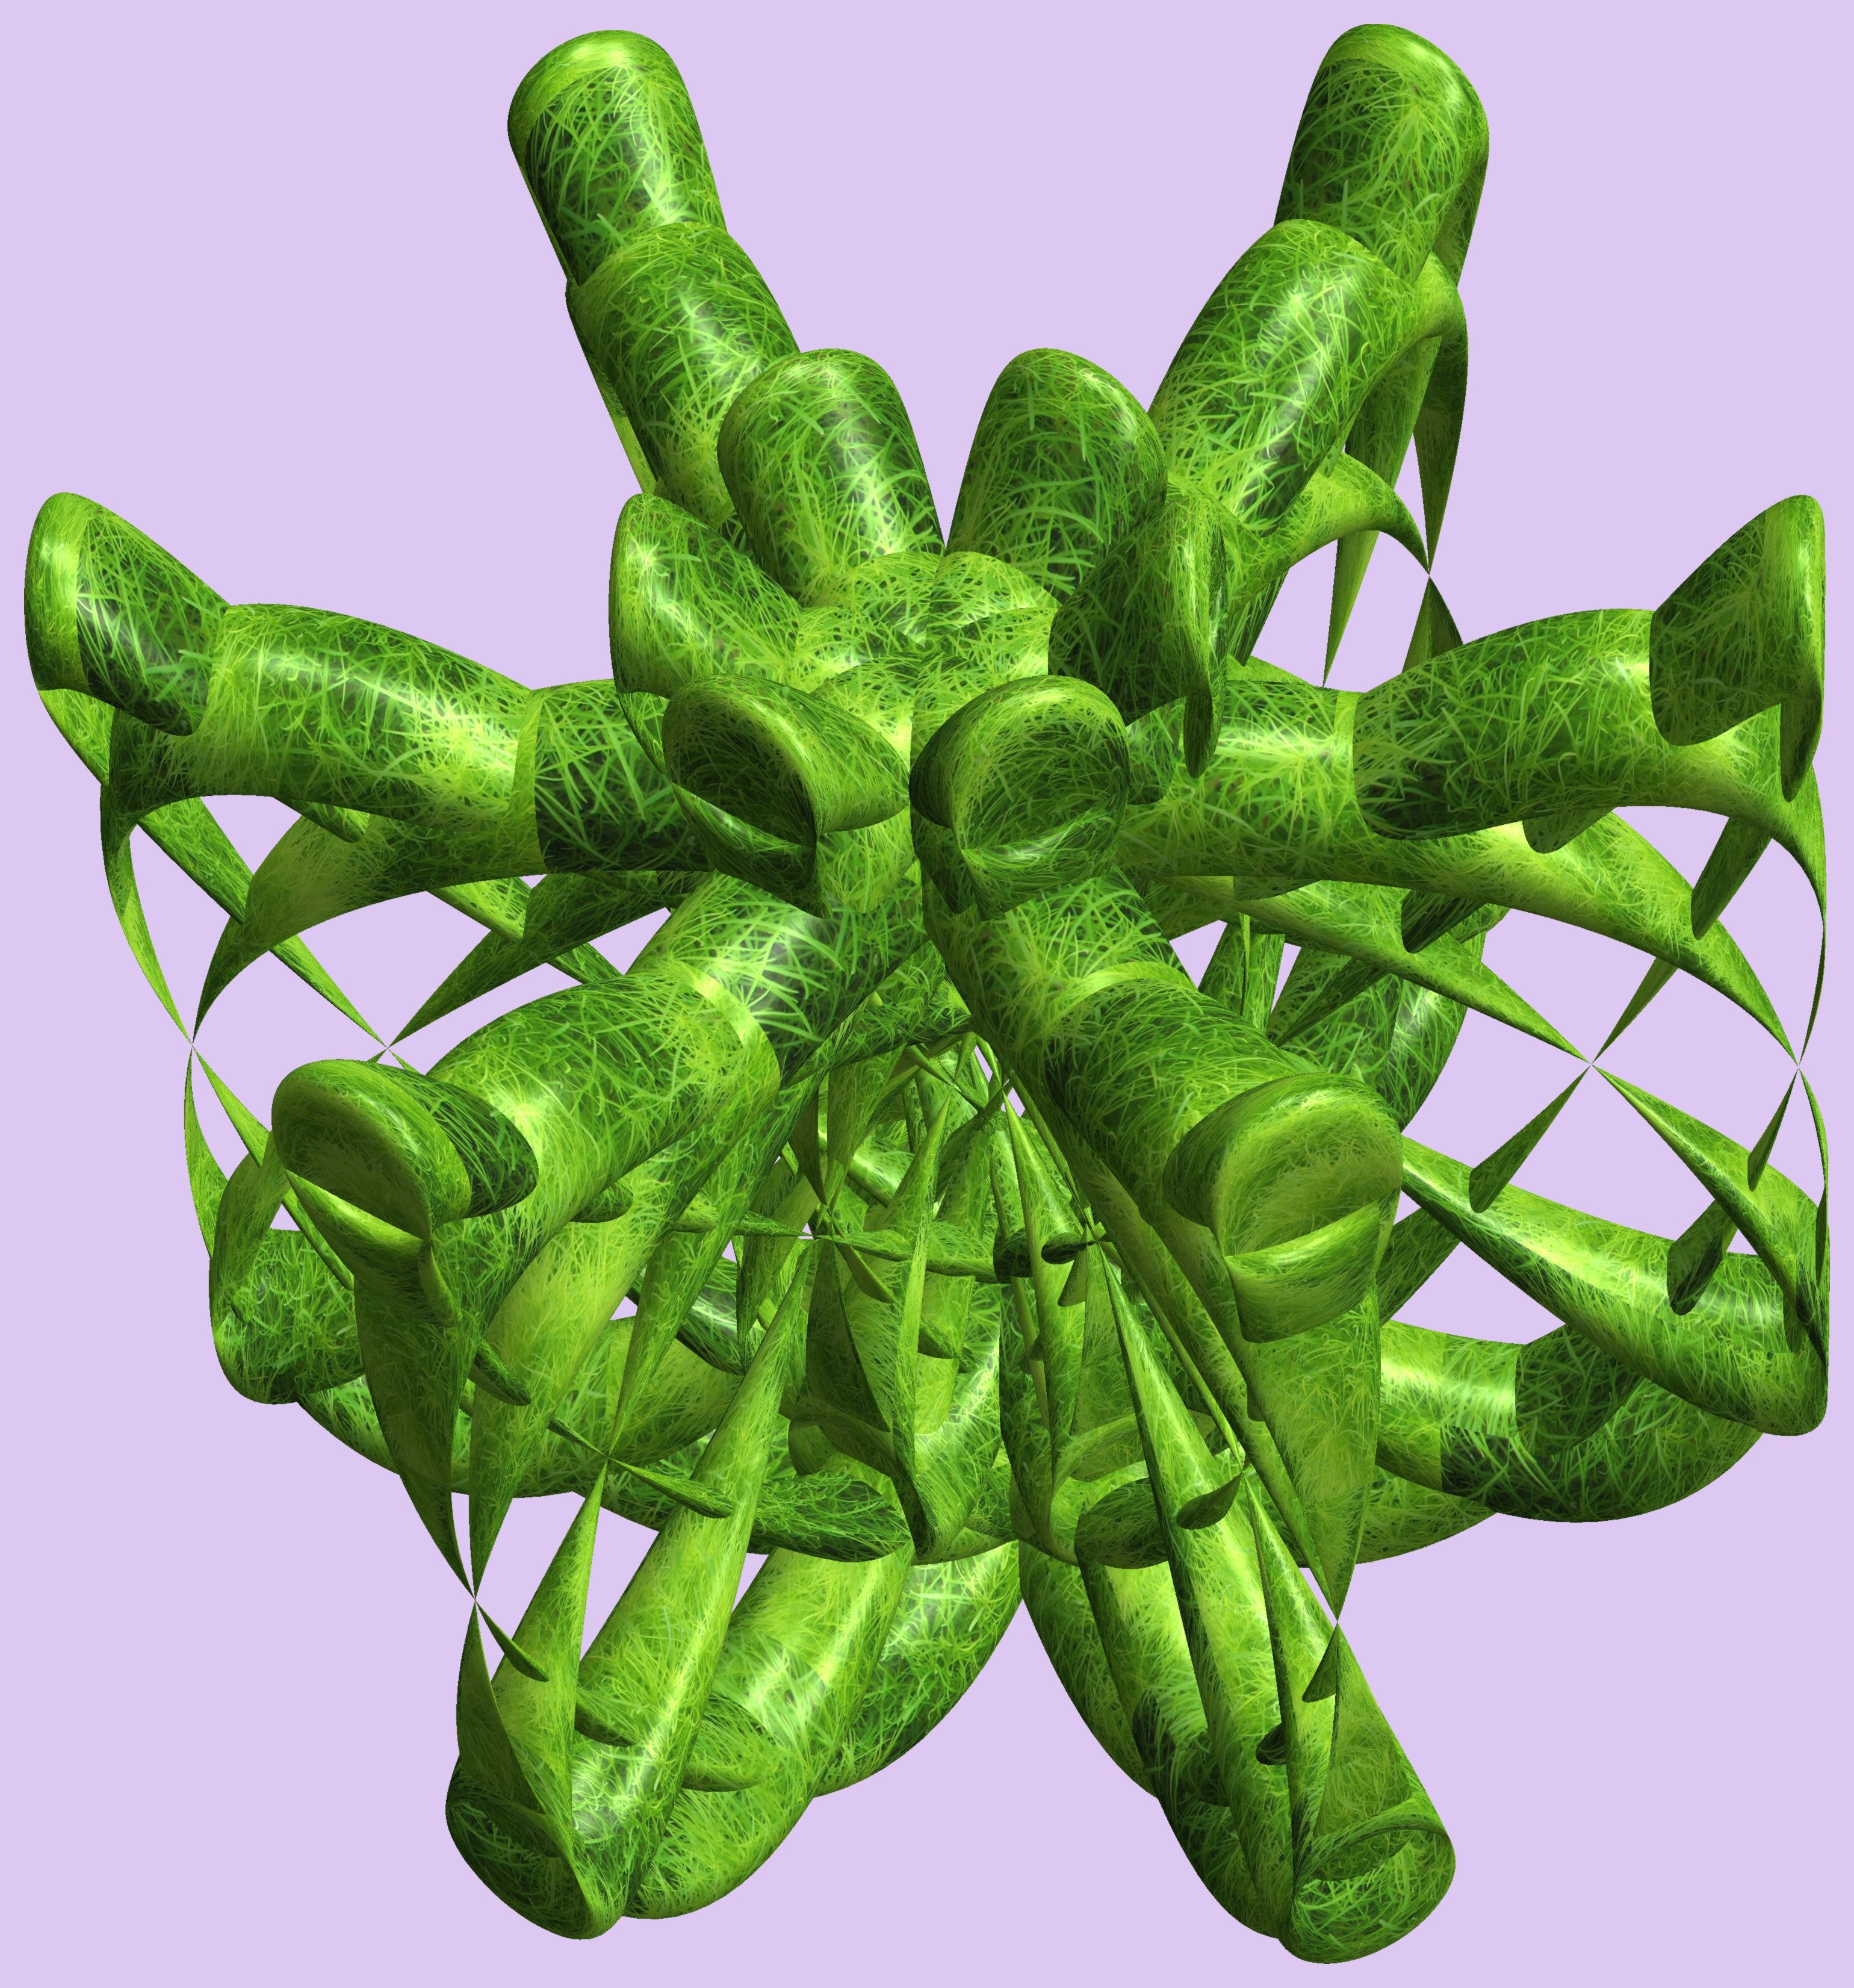
structure, plant, texture, leaf, flower, pattern, food, green, produce, vegetable, cool image, figure, design, symmetry, 3d, graphic, torus, mathematica, cg, parametricplot3d, code, program, algorithm, abstruct, mapping, flowering plant, land plant, fiddlehead fern